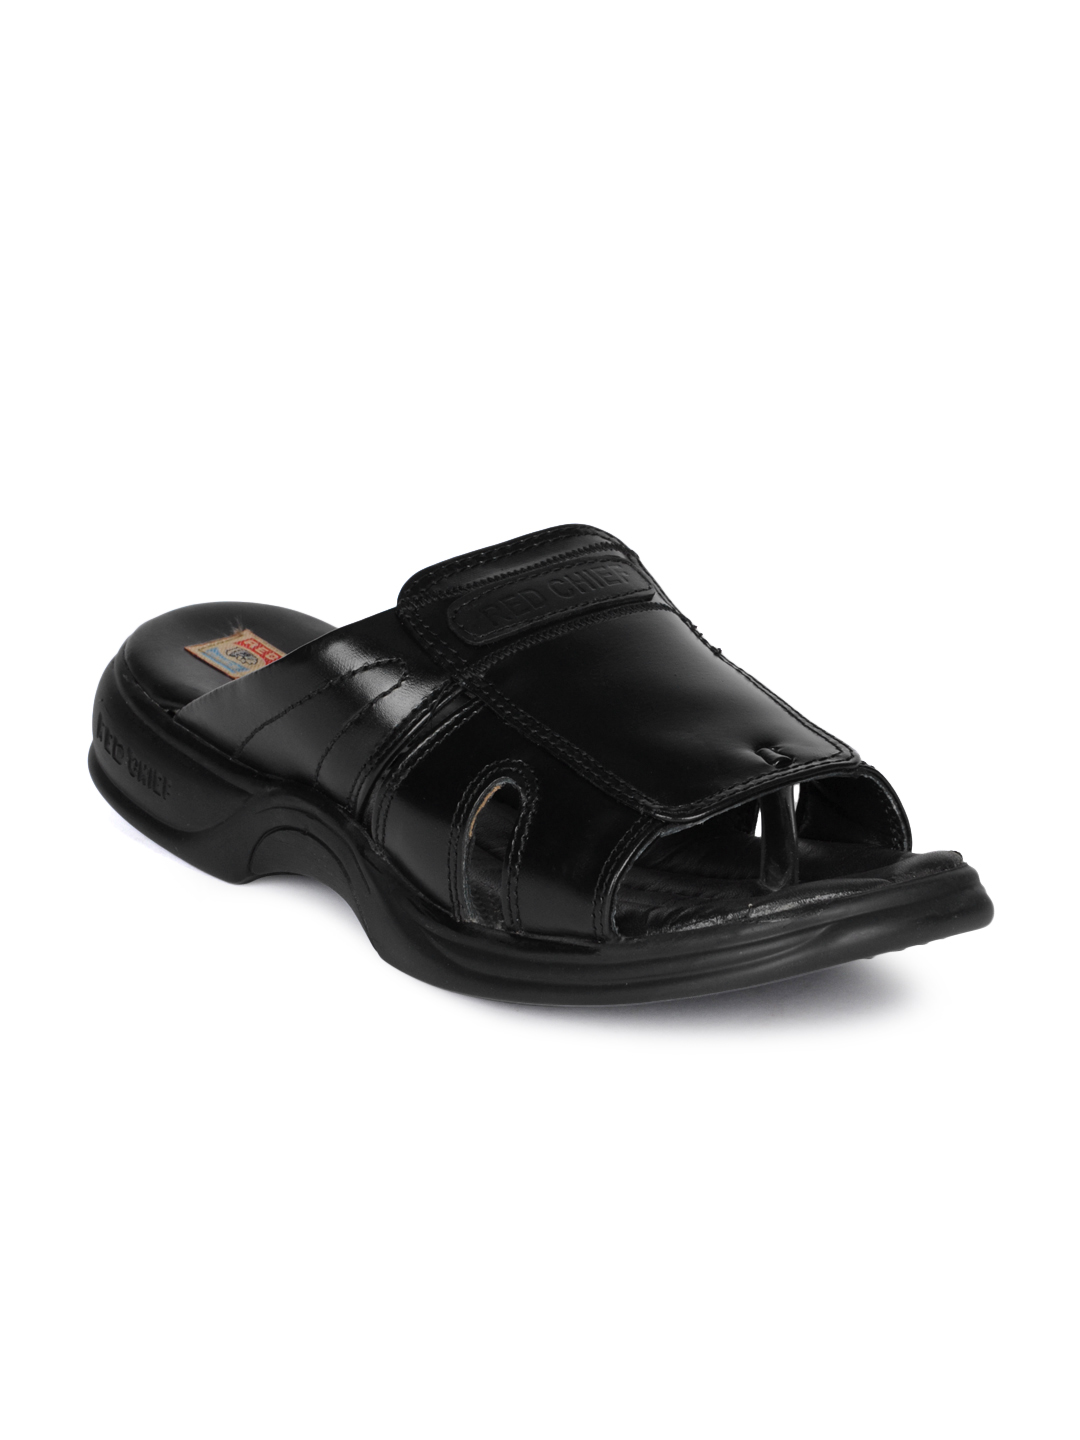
Red Chief Men Black Sandals
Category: Footwear / Sandal / Sandals
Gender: Men
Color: Black
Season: Winter 2018
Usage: Casual